Halifax Provisional Battalion

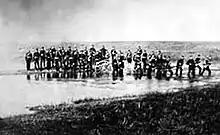
Provisional Halifax Battalion at Swift Current

After eleven days on the train, the battalion arrived at Winnipeg, Manitoba, on 22 April, at 5 a.m. On the 29th the battalion received orders to go to Swift Current, District of Assiniboia, and marched on same day at 4 p.m. The battalion arrived at Swift Current at 8 p.m. on the 30th, and the next day it camped beside the 7th Battalion Fusiliers and a portion of the Midland Provisional Battalion.